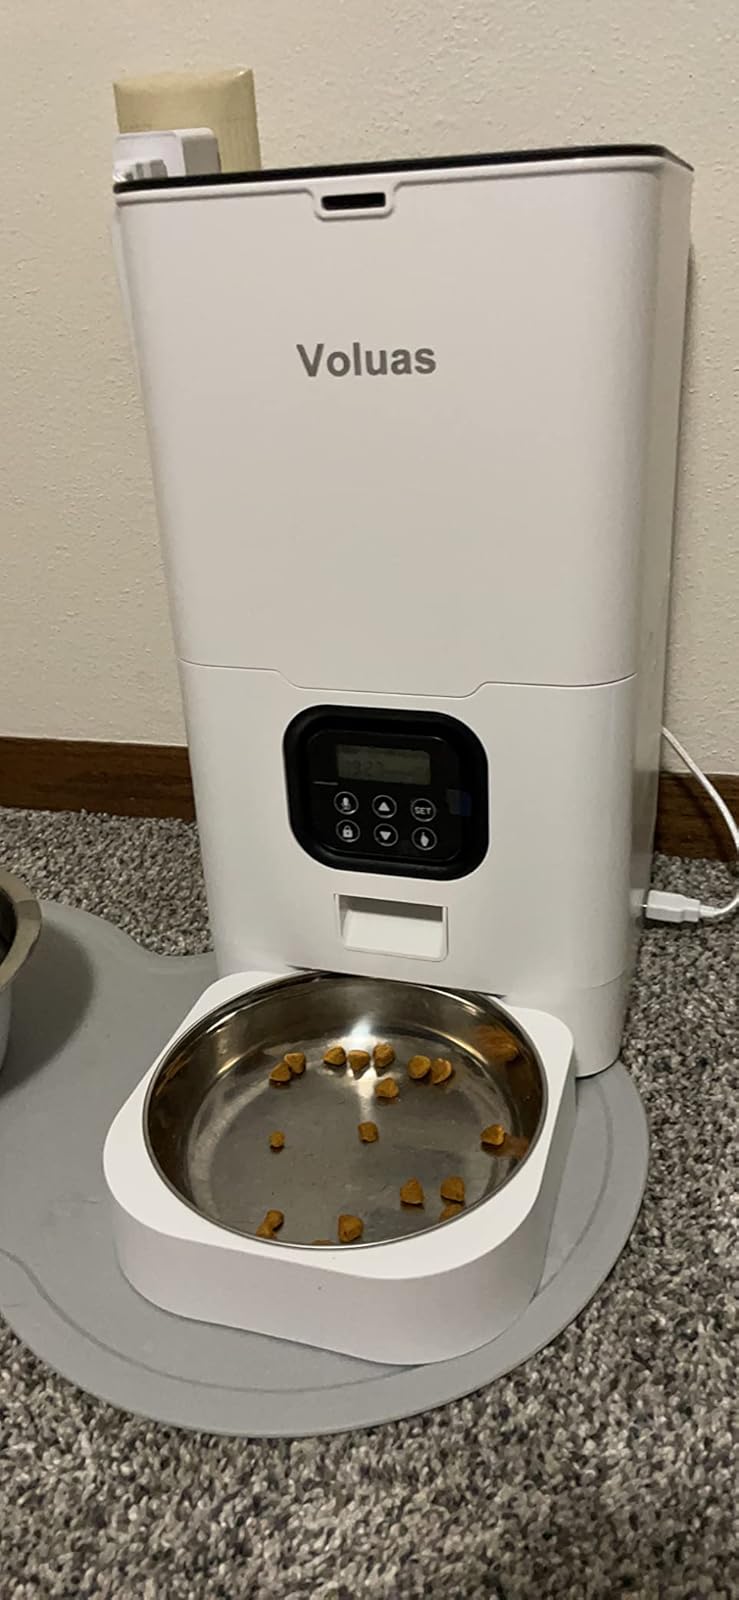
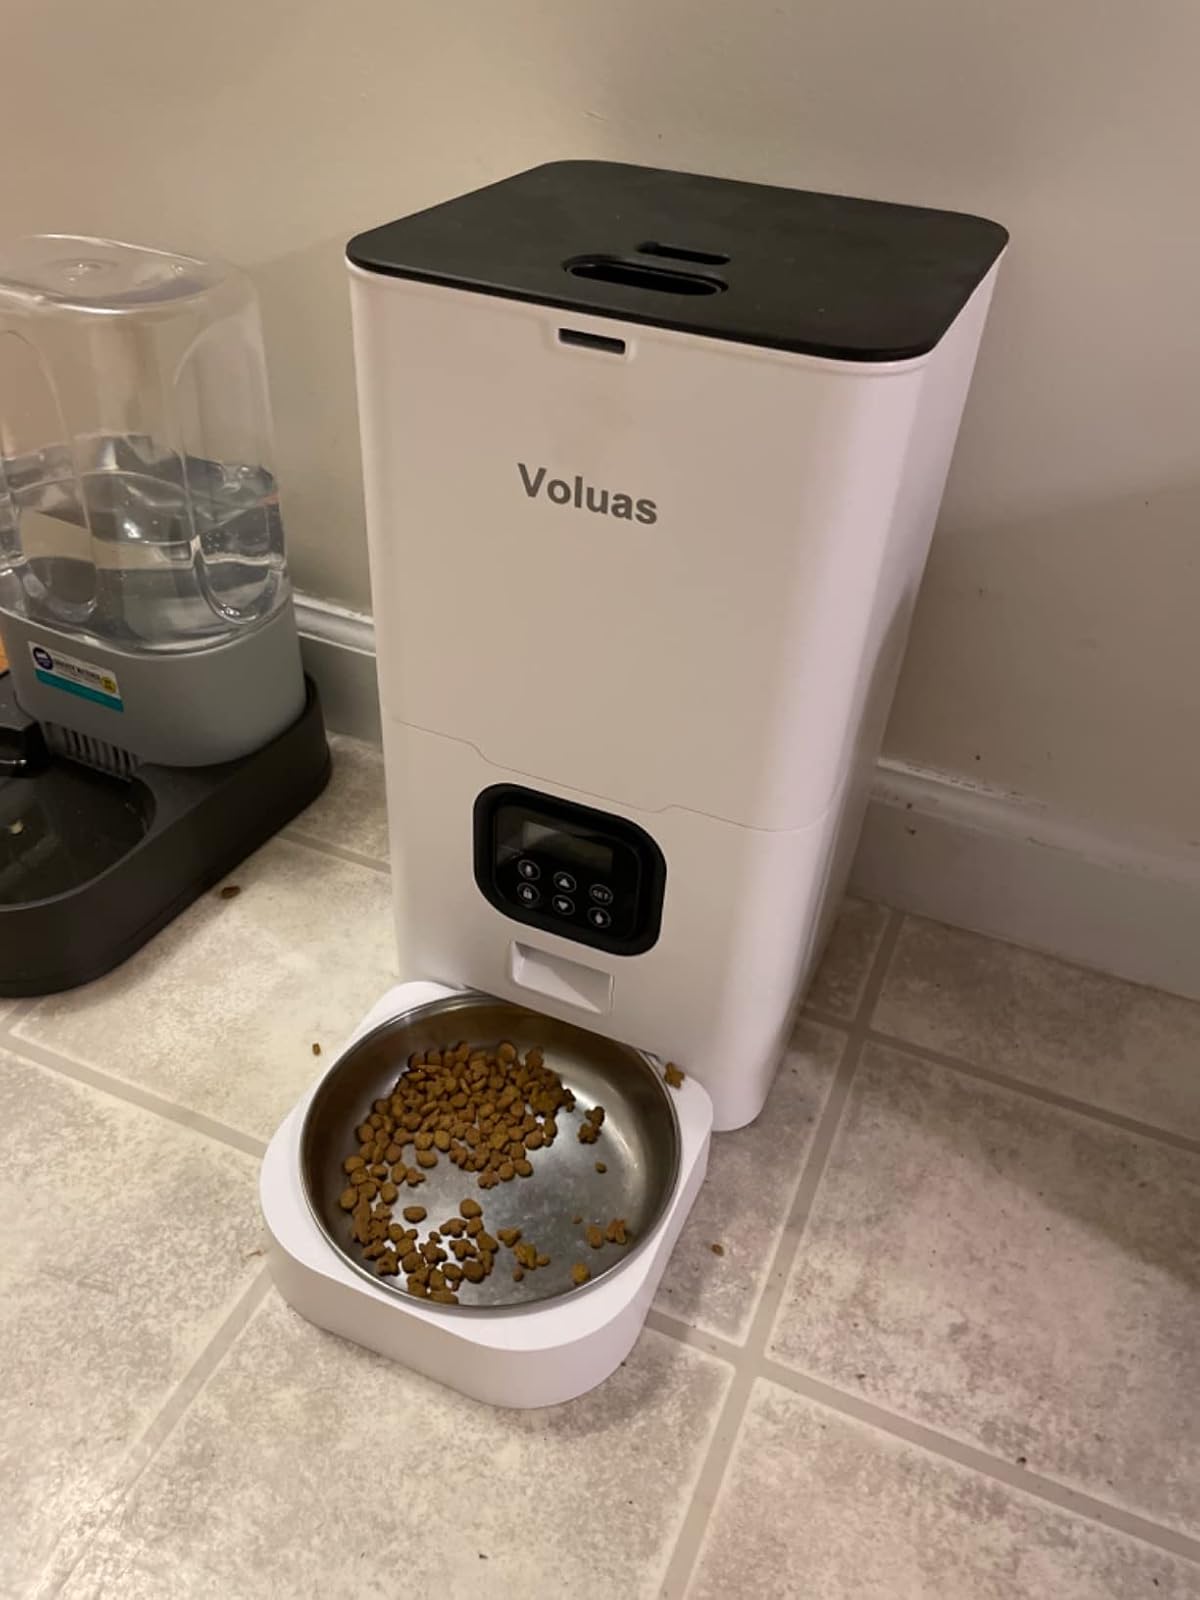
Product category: items_feeder
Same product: yes